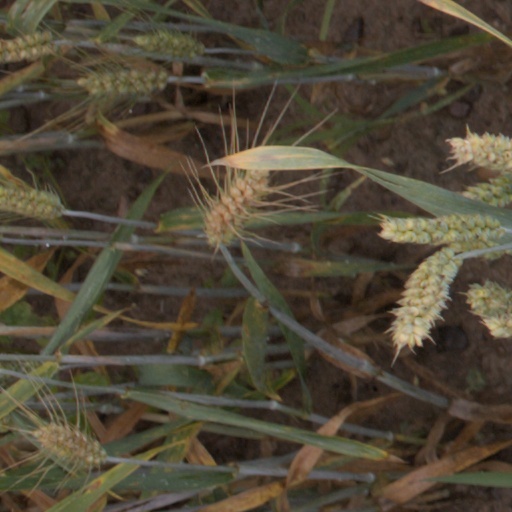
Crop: wheat